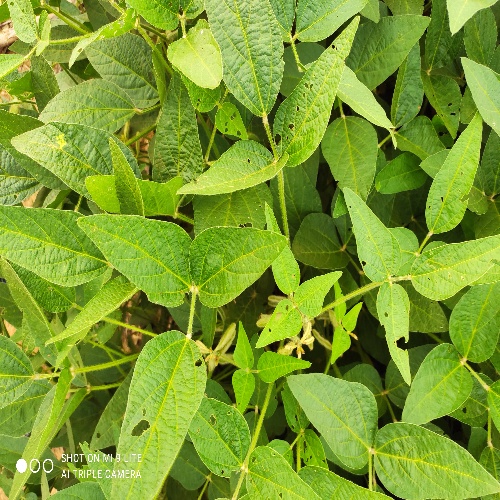
Label: Caterpillar